Roman Catholic Diocese of Davenport

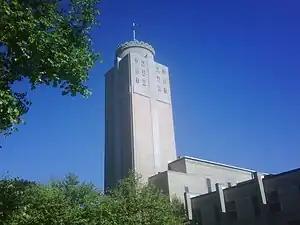
Christ the King Chapel at St. Ambrose University – Davenport (2010)

In July 2010, the diocese re-established Catholic Charities. The organization was initially introduced into the diocese in 1929 by Rohlman, but it had been discontinued in 1968. Amos retired in 2017.